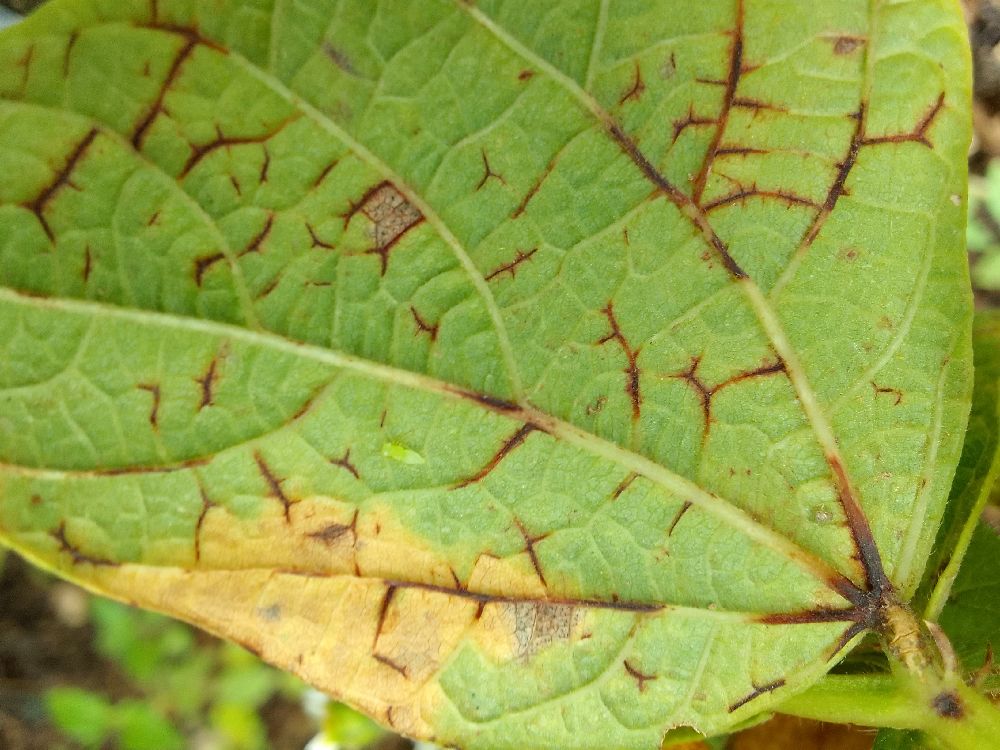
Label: anthracnose